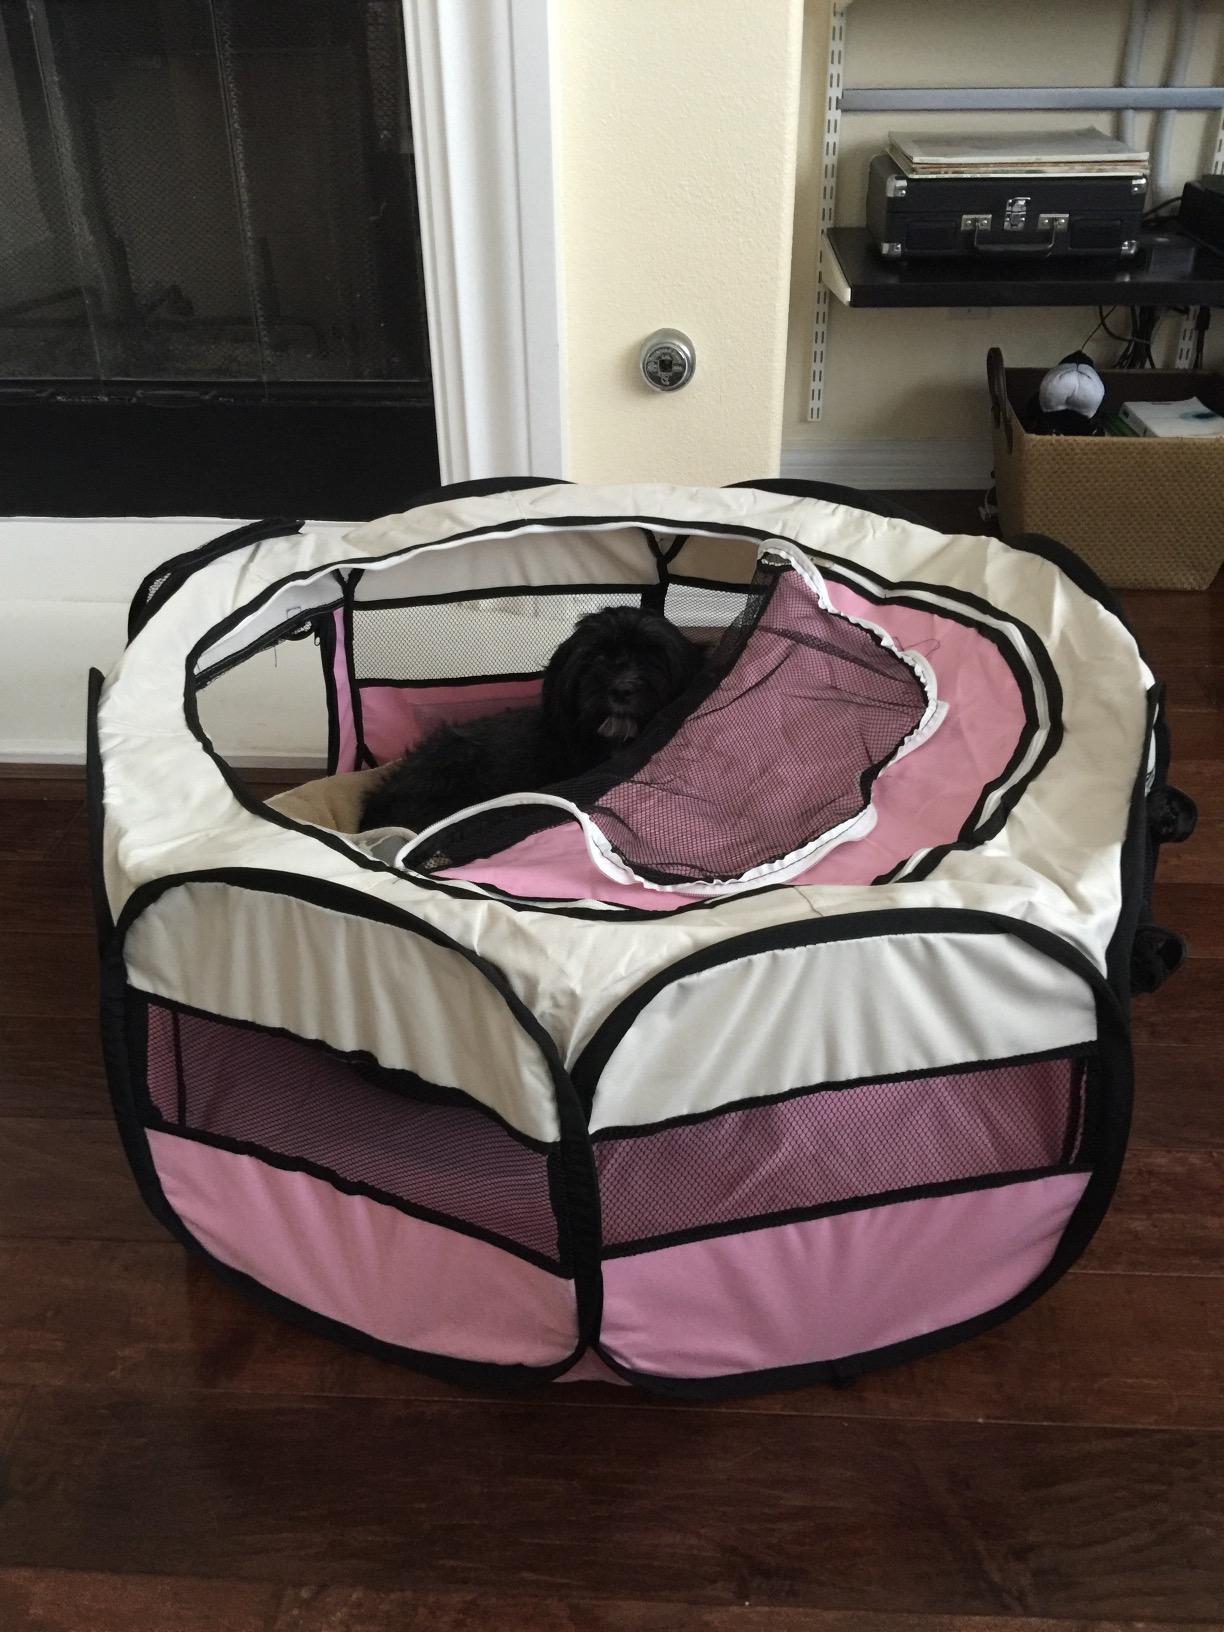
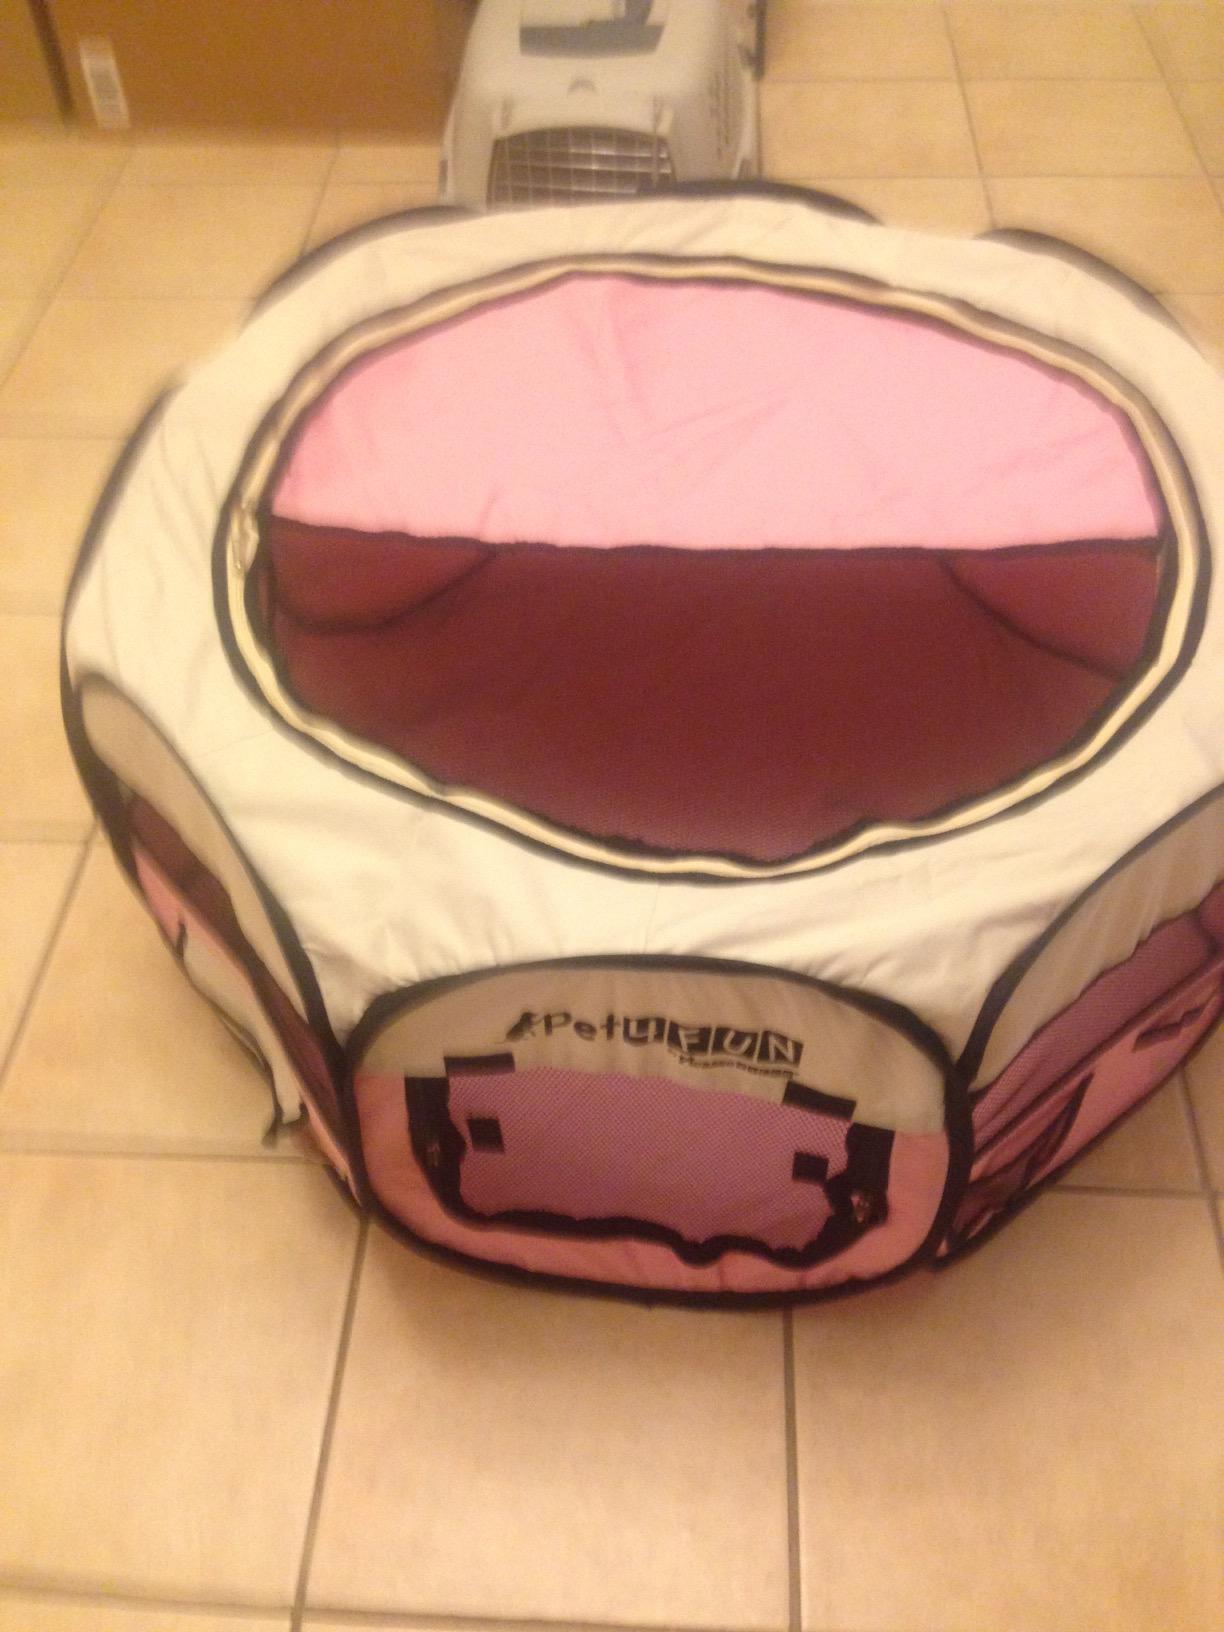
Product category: items_kennel
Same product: yes